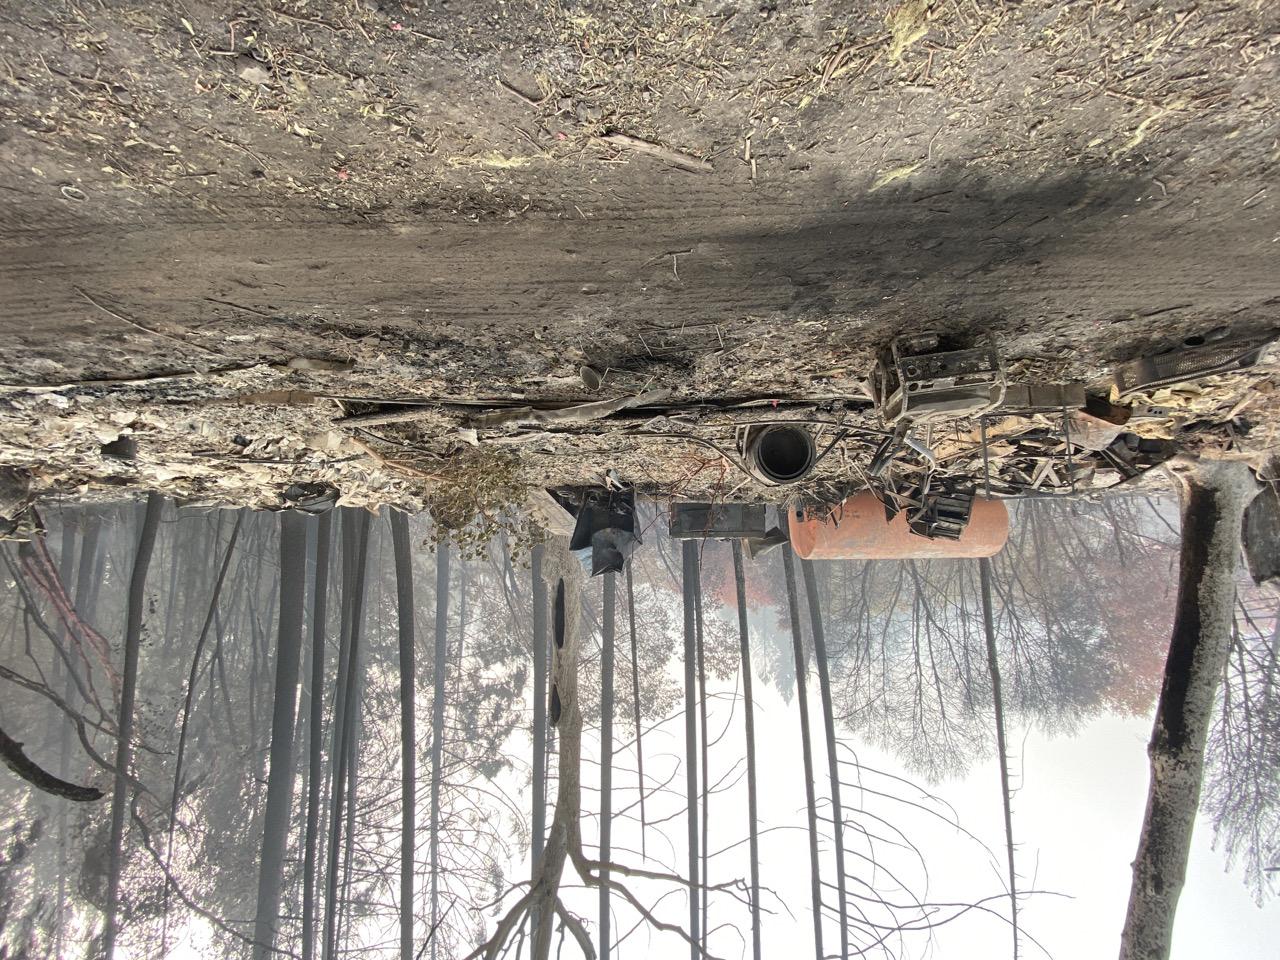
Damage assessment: destroyed